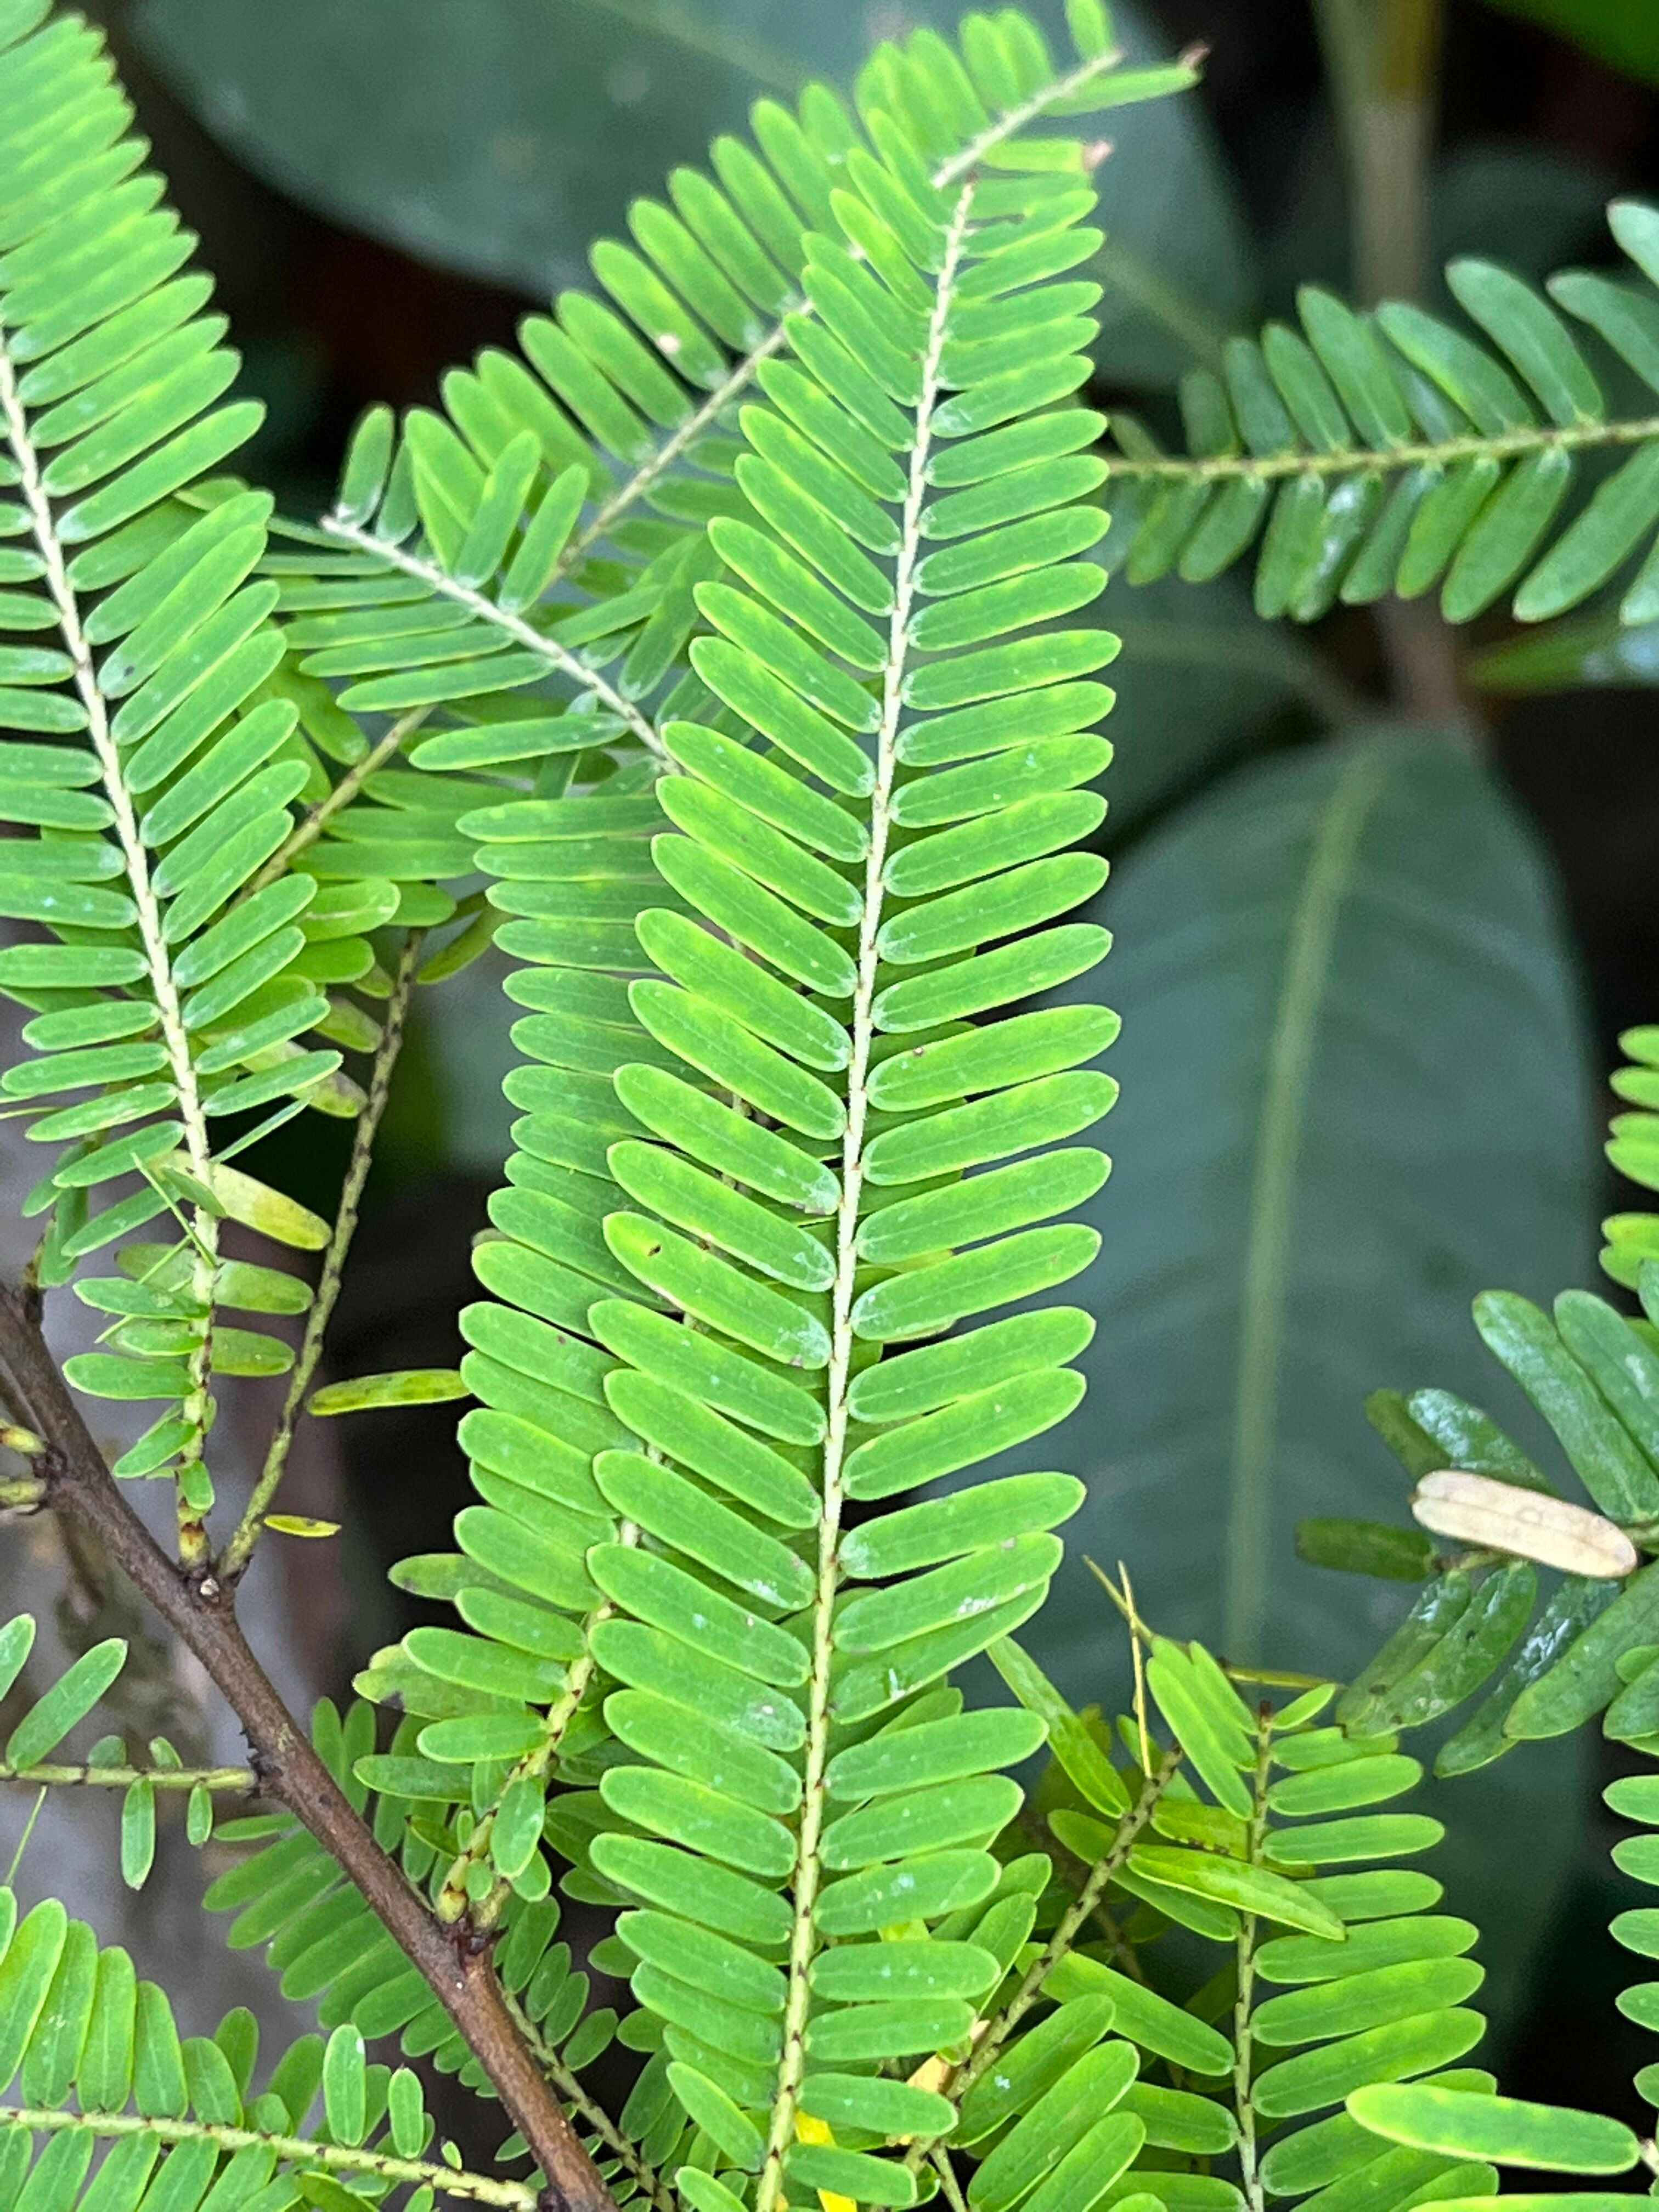
Plant species: phyllanthus-emblica